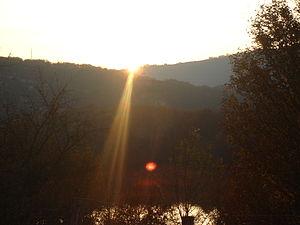
Coucher de soleil sur la rivière d'Ain vers le barrage de Cize-Bolozon.
Cize est une commune française, dans le département de l'Ain en région Auvergne-Rhône-Alpes.